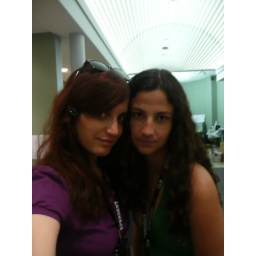
girls in the office